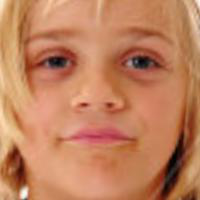
Age group: age 11-20